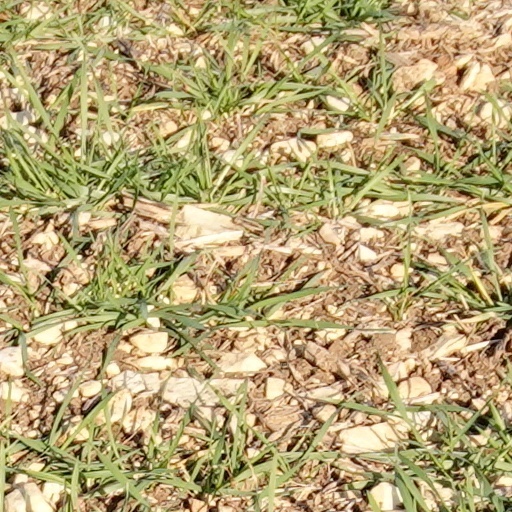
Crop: wheat